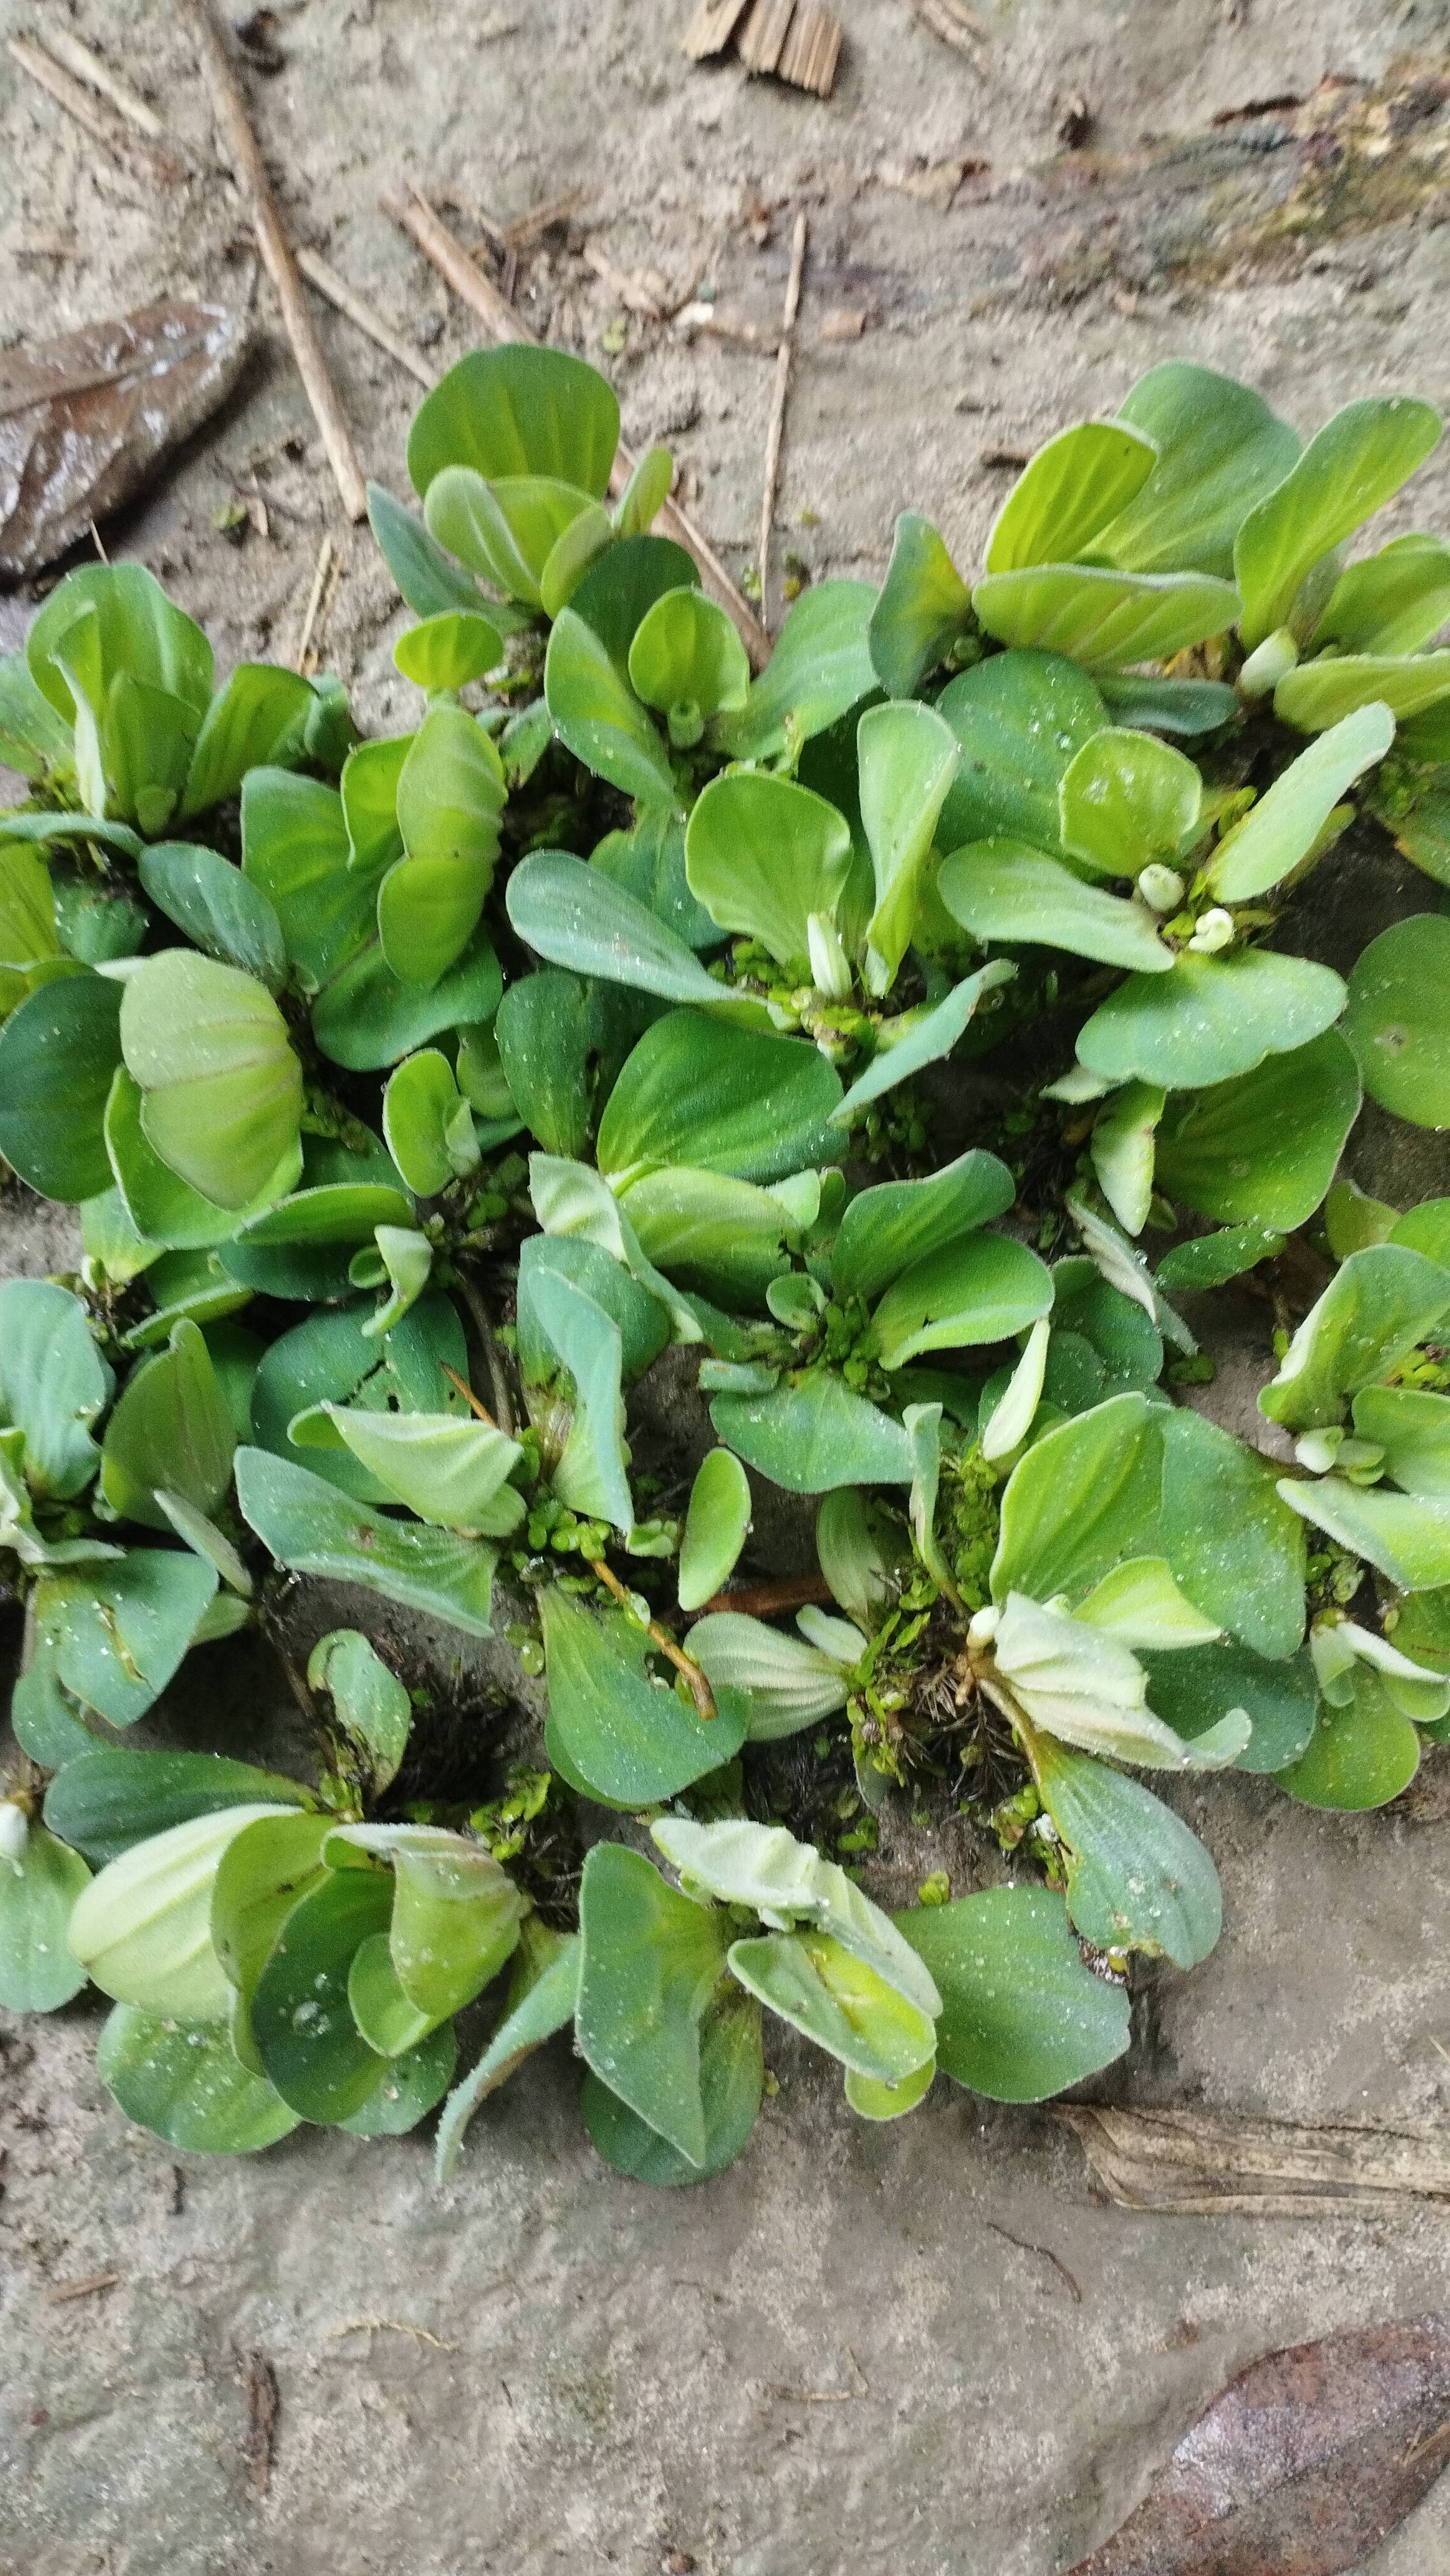
Species: Water Lettuce (Pistia stratiotes)